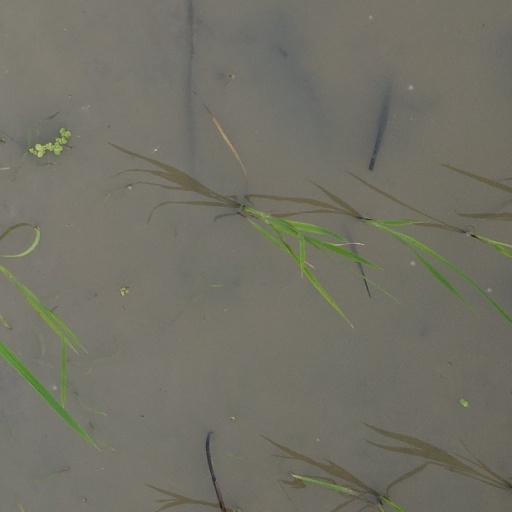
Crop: rice